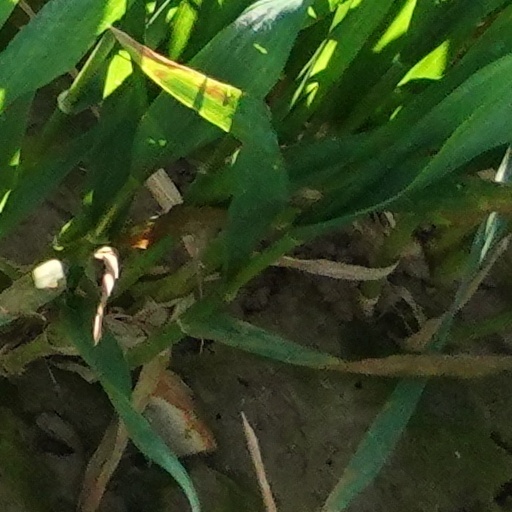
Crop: wheat